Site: saxony
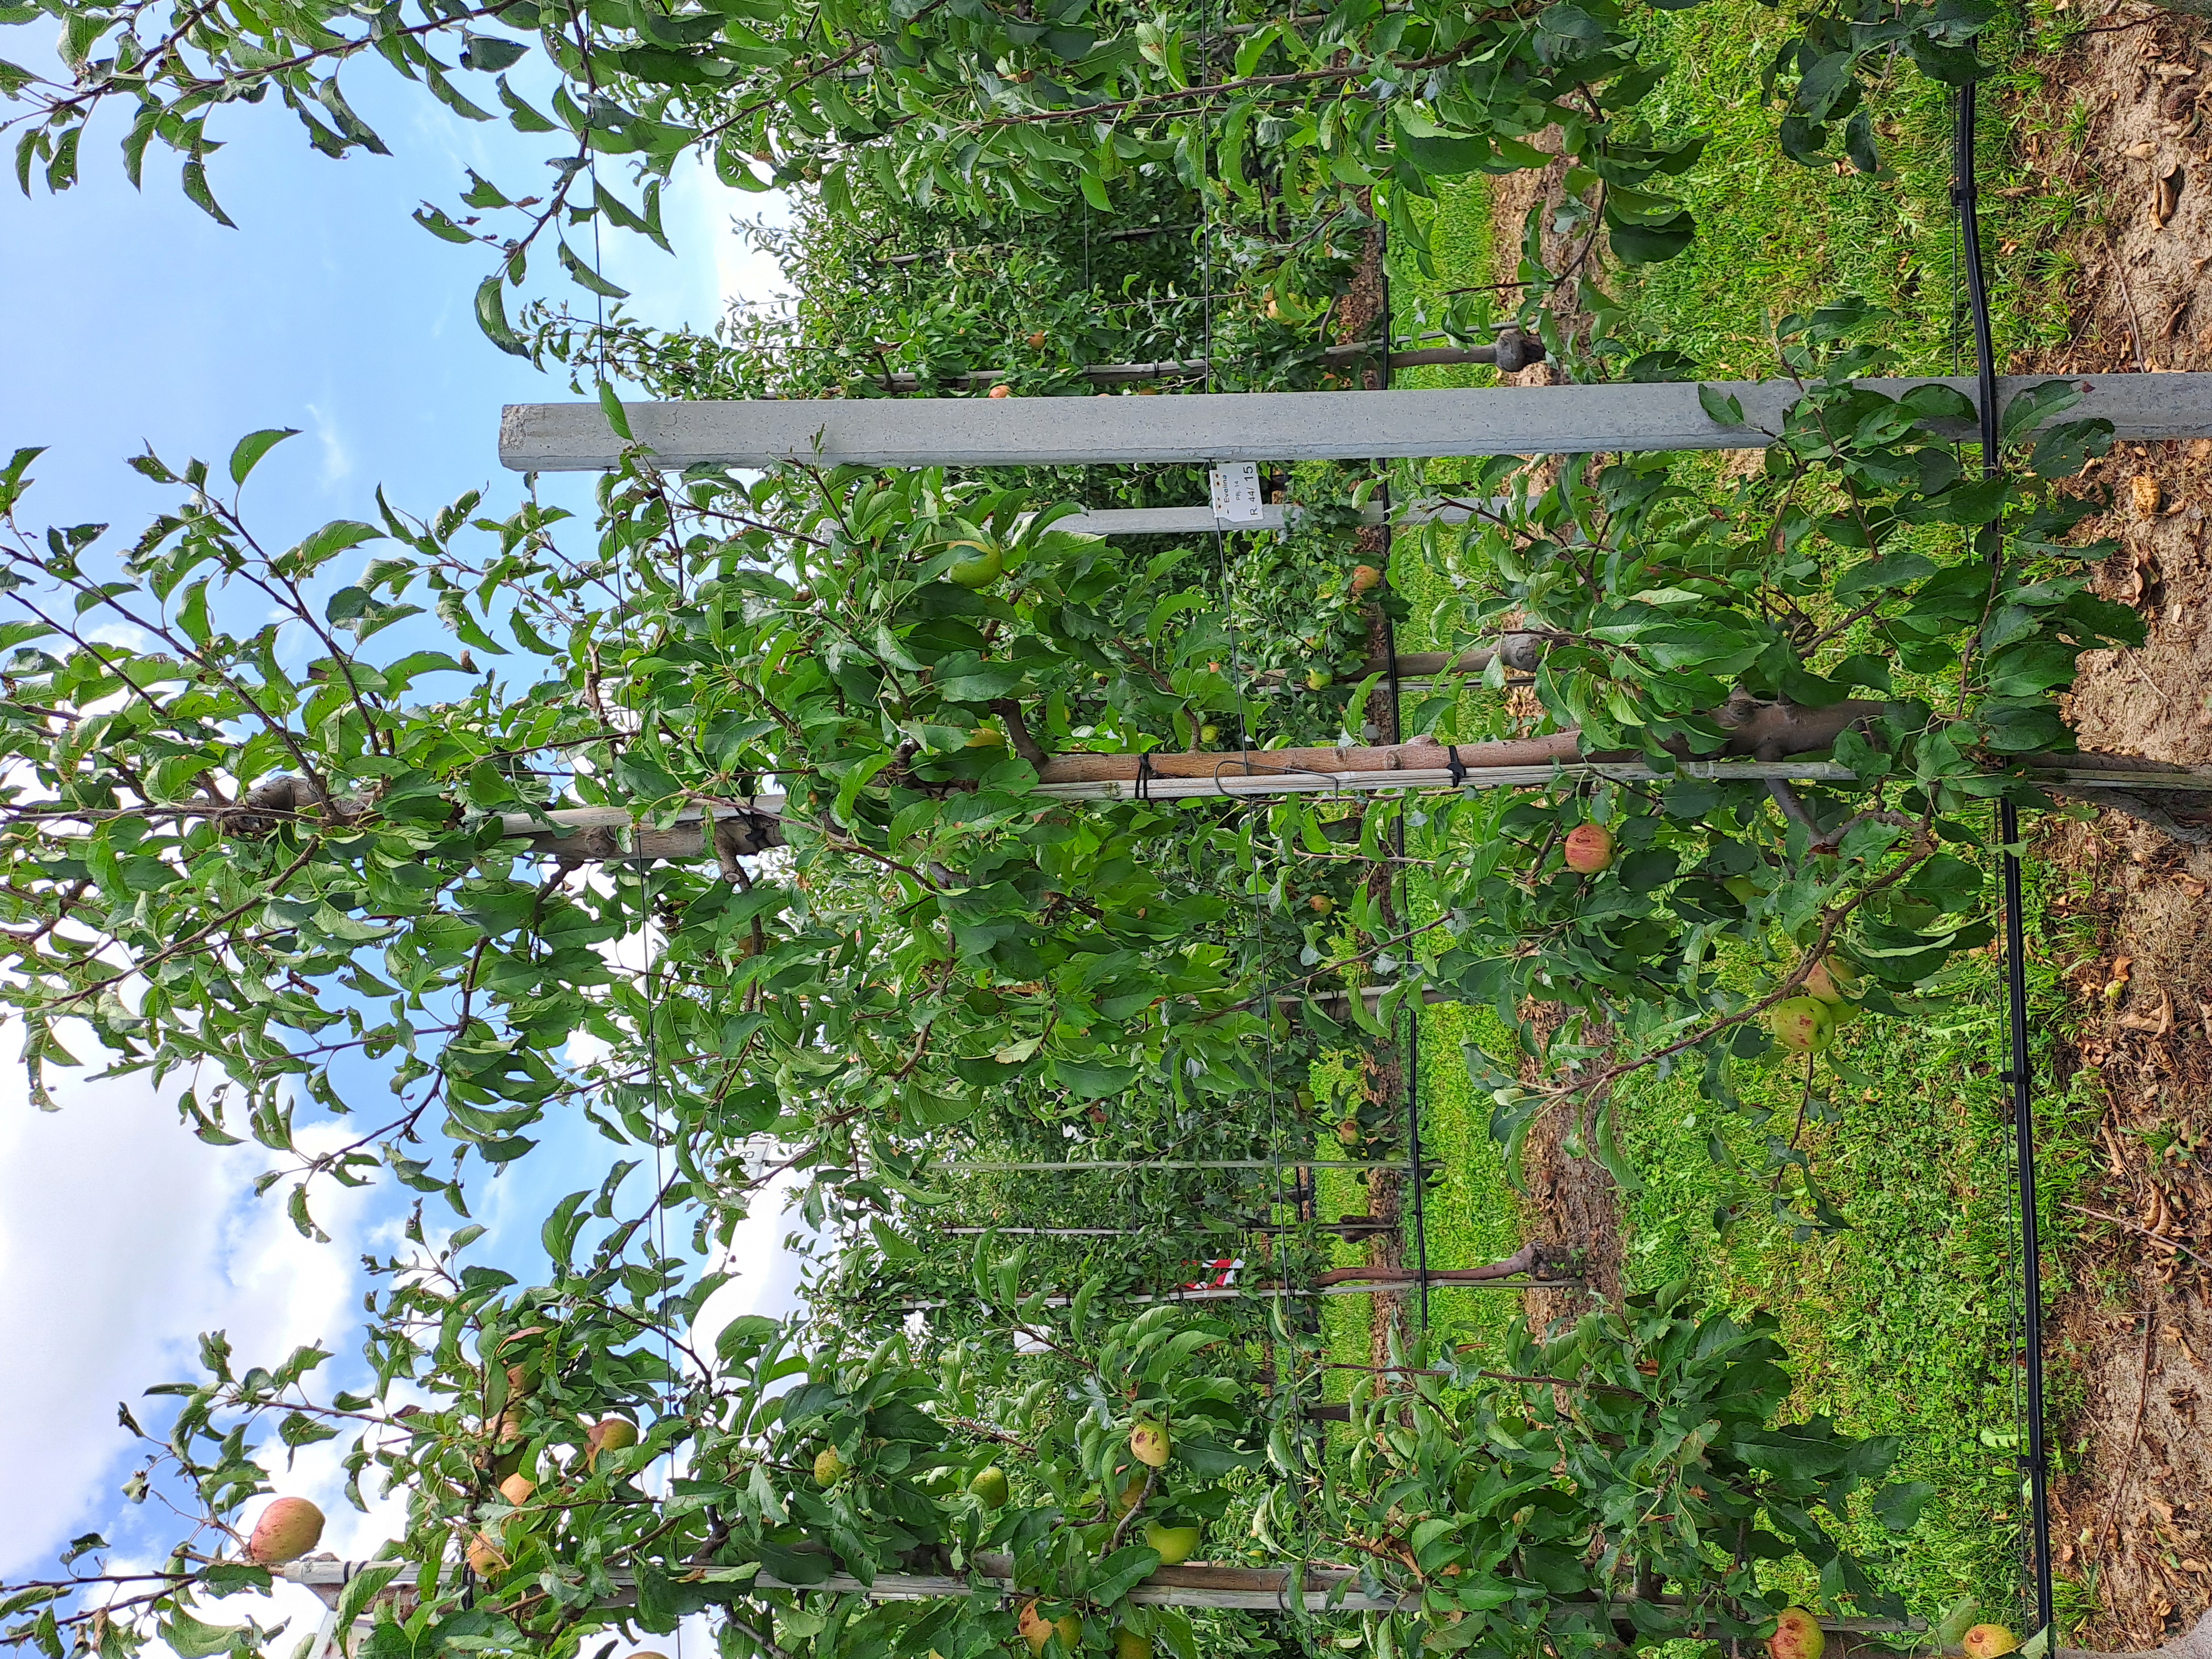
Growth stage (BBCH 85): Maturity of fruit and seed